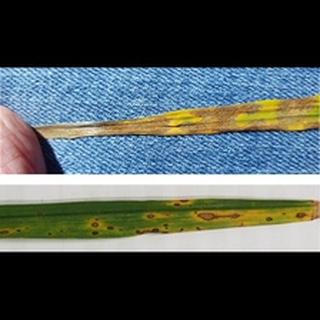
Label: wheat_tan_spot